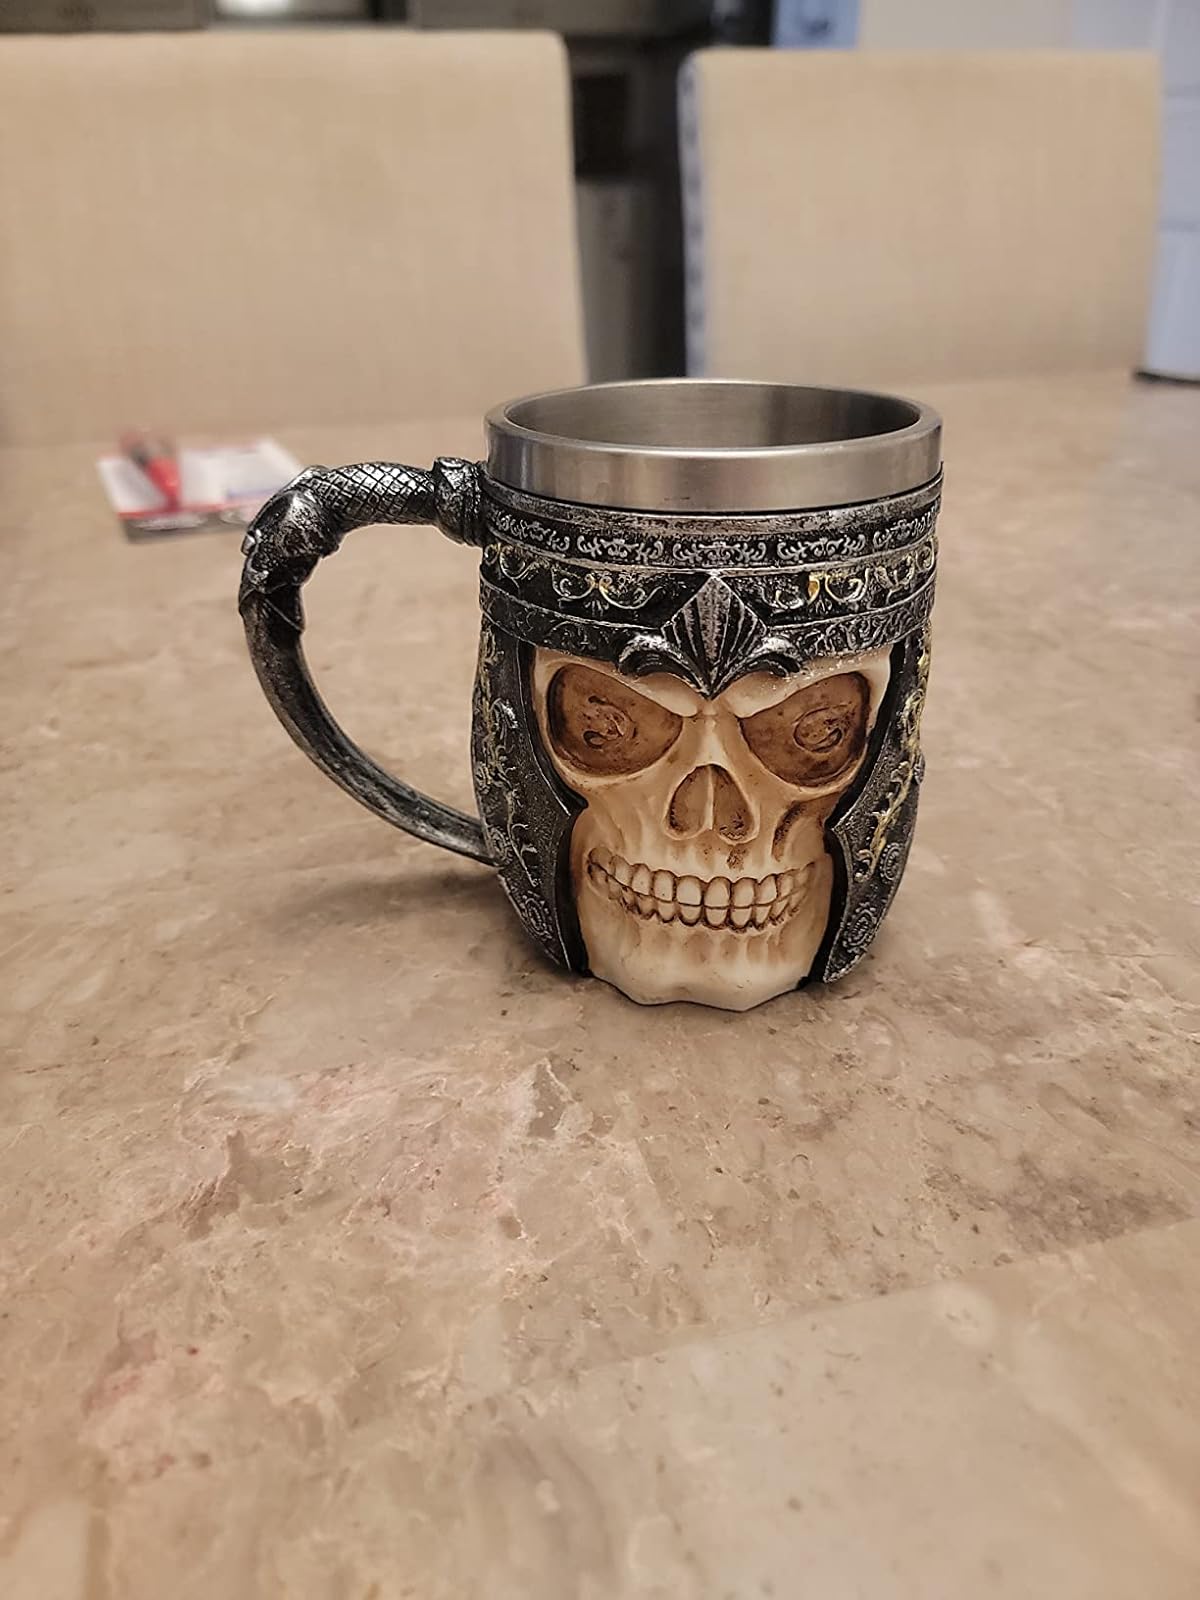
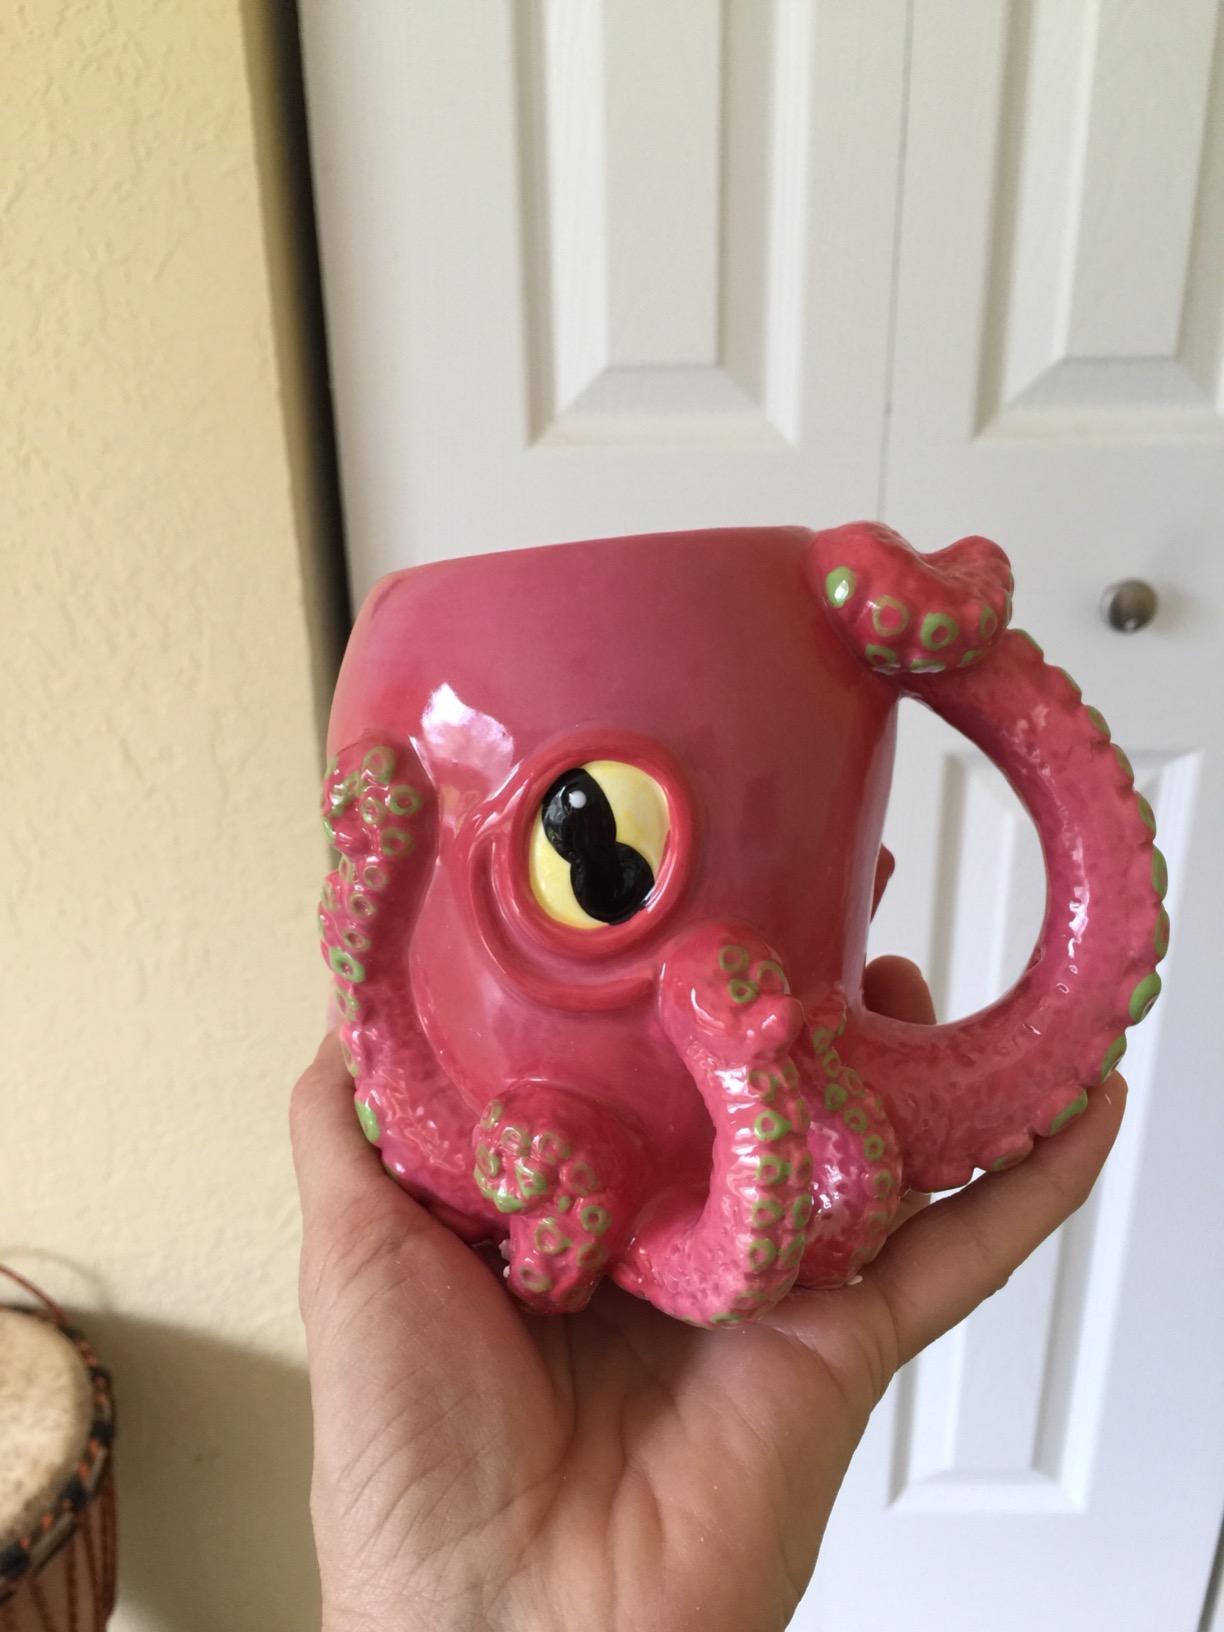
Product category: items_mug
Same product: no